Hessisches Staatstheater Wiesbaden

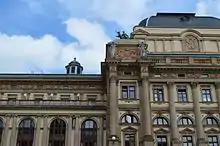
Part of the west facade

Wiesbaden's first major orchestra was in 1873 the "Städtisches Cur- und Sinfonieorchester" (Communal Spa and Symphony Orchestra). Its conductor from 1874 to 1905, Louis Lüstner, established besides entertaining music for the spa audience twelve symphony concerts a year. During this period Johannes Brahms, Clara Schumann, Joseph Joachim, Camille Saint-Saëns and Pablo de Sarasate appeared in concert, among others. Felix Mottl was a regular guest conductor from 1894. The number of players was raised from 56 to 65 in 1905 to 1911. From 1912 Carl Schuricht was the conductor, appointed Generalmusikdirektor (GMD) 1921. Regular guest conductors during his era, which lasted until 1944, included Fritz Busch, Felix Weingartner, Bruno Walter and Richard Strauss.